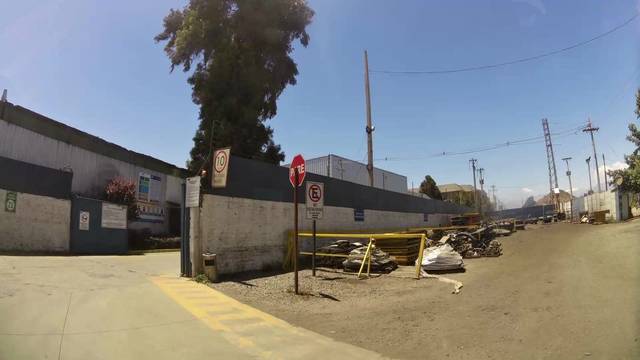
Region: Chile
Coordinates: -33.605, -70.689